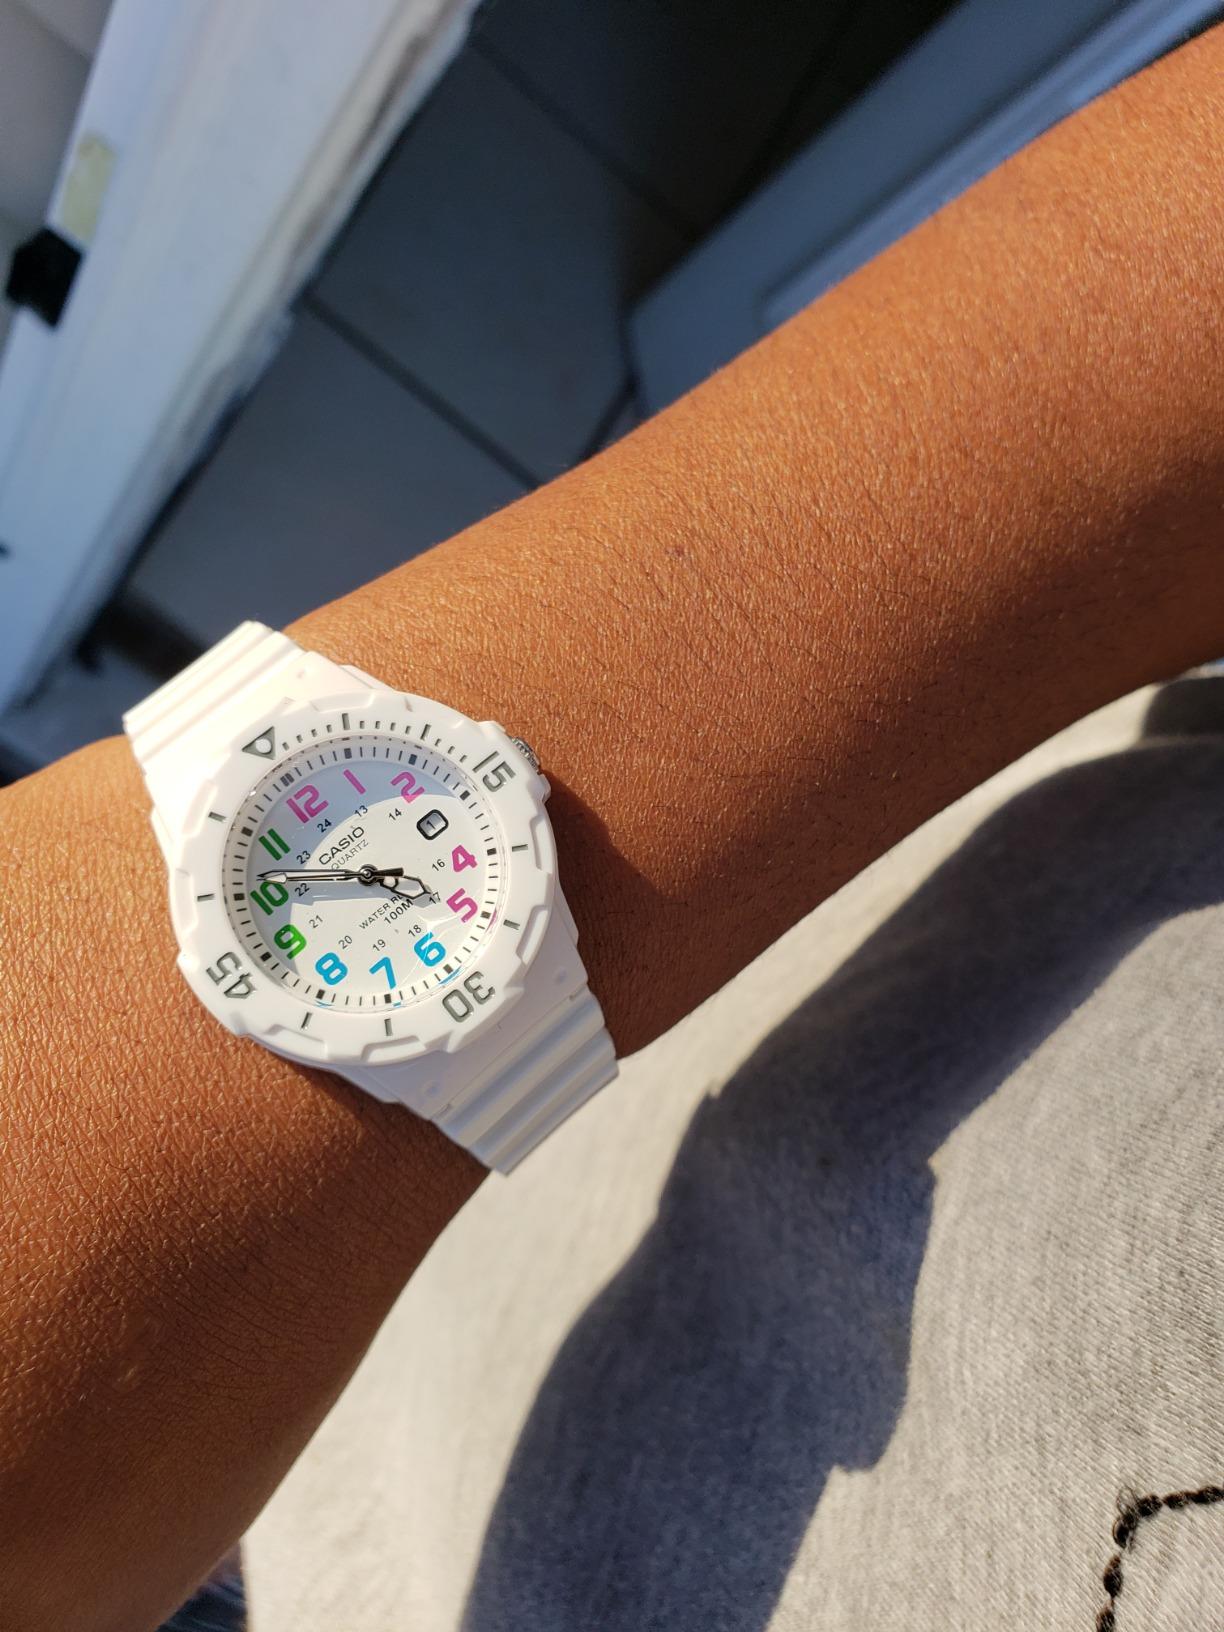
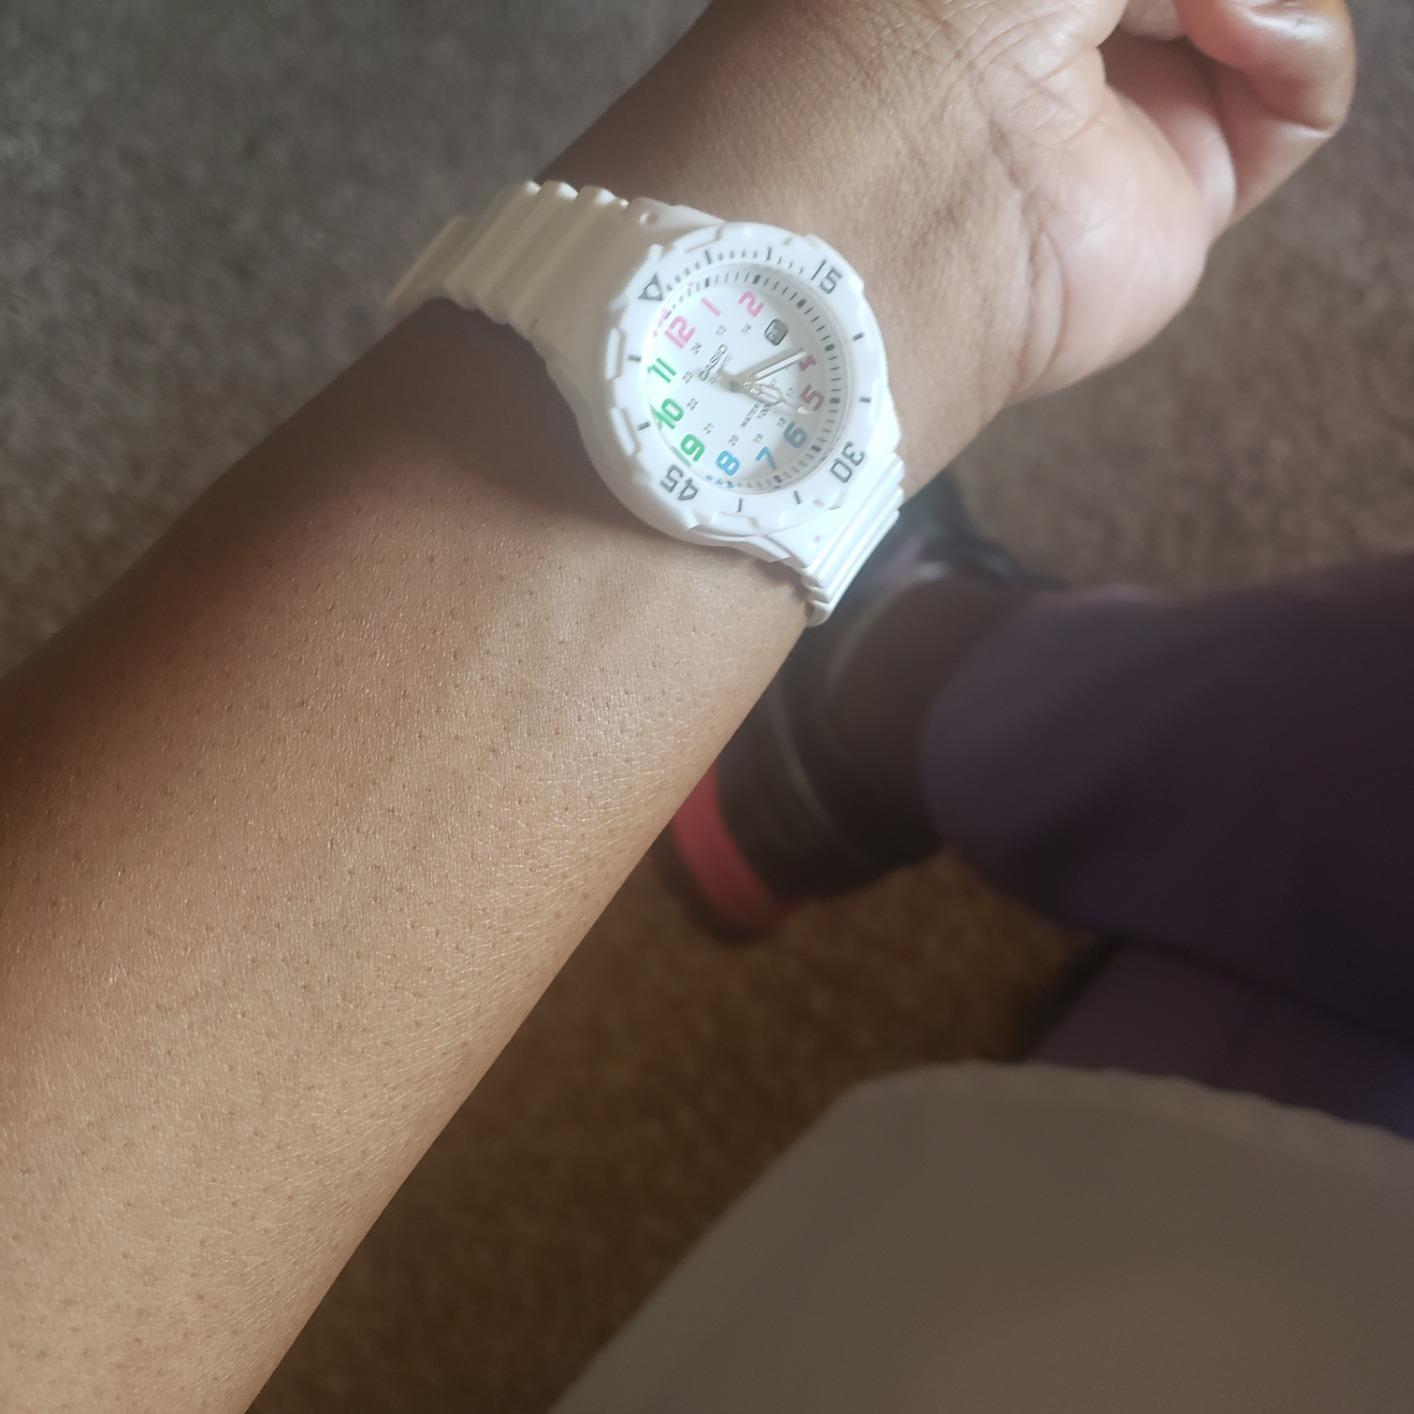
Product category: accessories_watch
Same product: yes